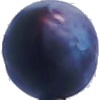
Label: Plum 3